Rachala

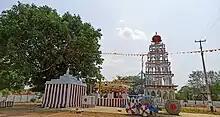
Sri Chennakesava Swamy Temple

Major crops are rice, cotton, peanut, ricinus, maize, finger millet, sorghum and pigeon pea.